Piedipiatti

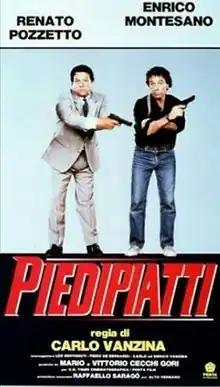

Piedipiatti (also known as "Cops") is a 1991 Italian comedy film directed by Carlo Vanzina.